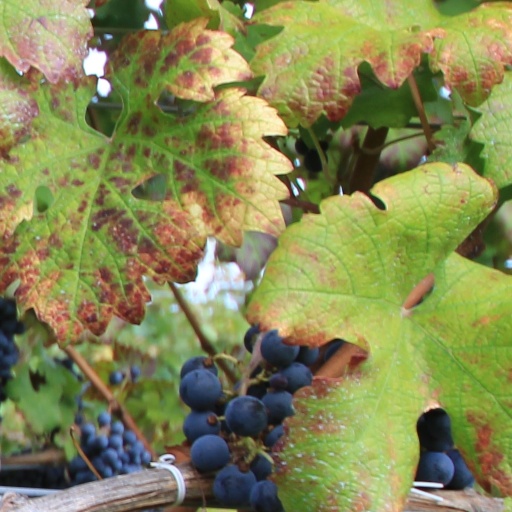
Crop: grape